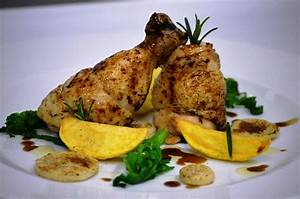
Label: chicken